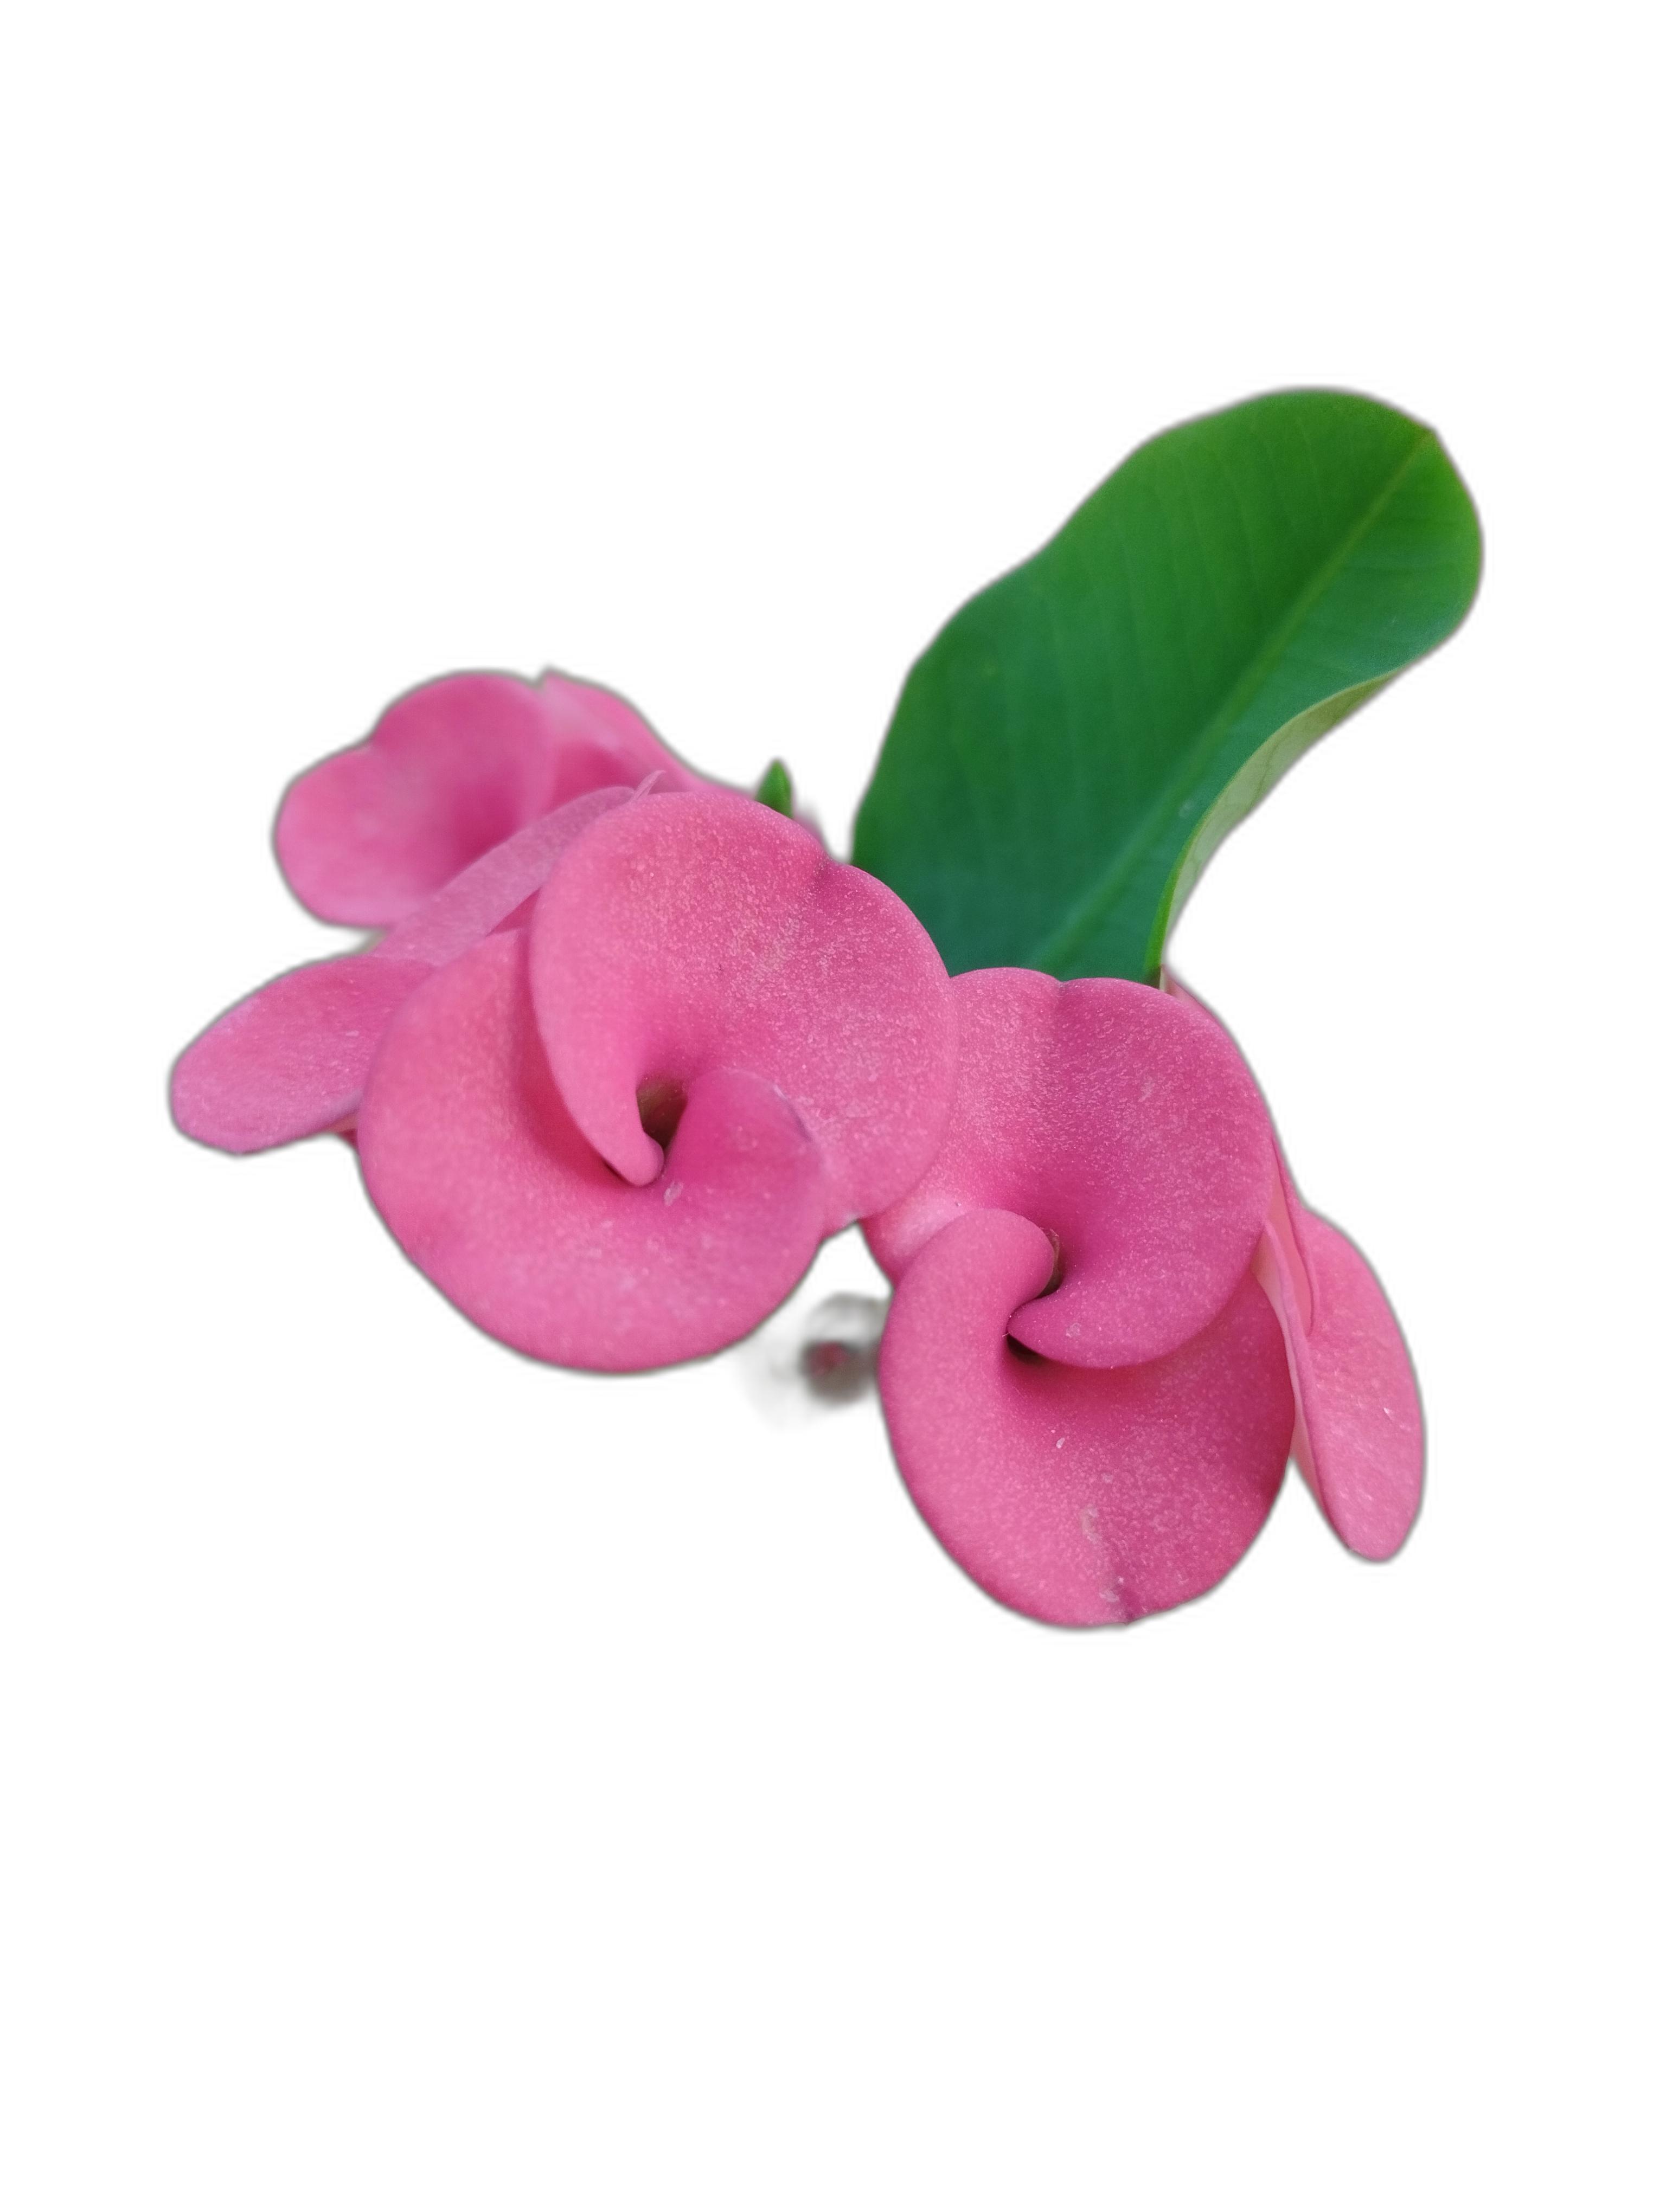
Label: Crown of thorns